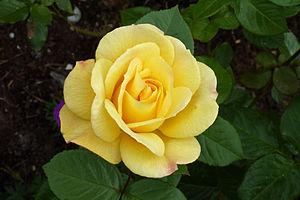
Samuel McGredy est un nom faisant référence à quatre générations de pépiniéristes et obtenteurs nord-irlandais de roses. Samuel McGredy Iᵉʳ est le fondateur de la pépinière en 1880. Samuel McGredy II met l'accent sur la culture de roses en 1895. Samuel McGredy III en prend la direction en 1926 et donne des noms de roses d'après les membres de sa famille. Samuel McGredy IV installe ses affaires en Nouvelle-Zélande en 1972, afin d'échapper au conflit nord-irlandais, et s'oriente vers la culture de floribundas, d'hybrides de thé et de grandifloras, dont il obtient 'Paddy Stephens', 'New Zealand', et 'Kathryn McGredy'.